Kink.com

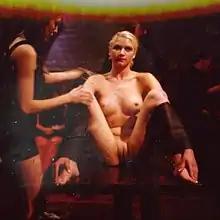
A shoot for Public Disgrace

In late 2006, Kink.com purchased the San Francisco Armory for $14.5 million, for use as a production studio. A group known as the "Mission Armory Community Collective" formed to oppose Kink.com's use of the building and in early February 2007 held a public protest in front of the building.